Gustavo Bou

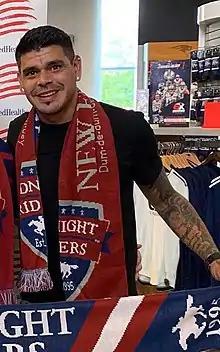
Bou with the New England Revolution in 2019

Gustavo Leonardo Bou (born 18 February 1990) is a former Argentine professional footballer who played as a forward.